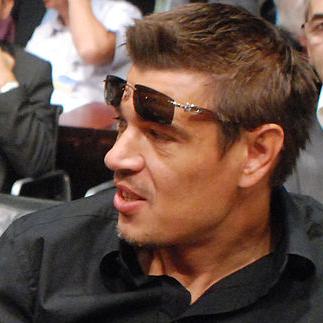
Age: 35